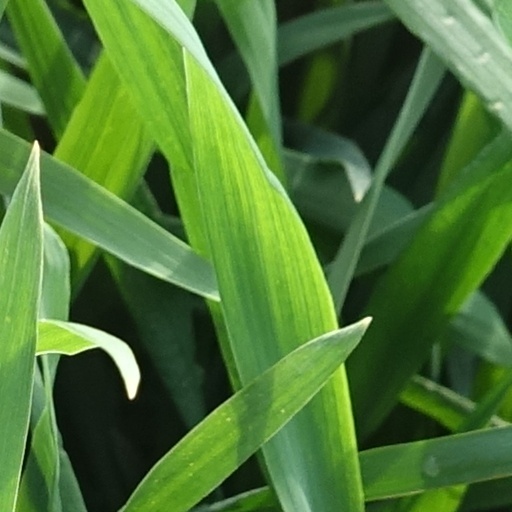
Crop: wheat